Latgale

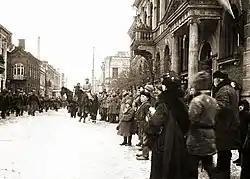
Polish 5th Legions' Infantry Regiment in Daugavpils following the Battle of Daugavpils, 1920

Latgalian territories remained a part of Livonian confederation until the Livonian War. During this war, Latgale was annexed by the Grand Duchy of Lithuania (1559–1562), which in 1569 was incorporated into the Polish–Lithuanian Commonwealth. Ivan IV of Russia annexed Latgale in 1577, but renounced his claims to Livonia after the successful Livonian campaign of the King of Poland and Grand Duke of Lithuania Stephen Báthory in Truce of Yam-Zapolsky on 15 January 1582.